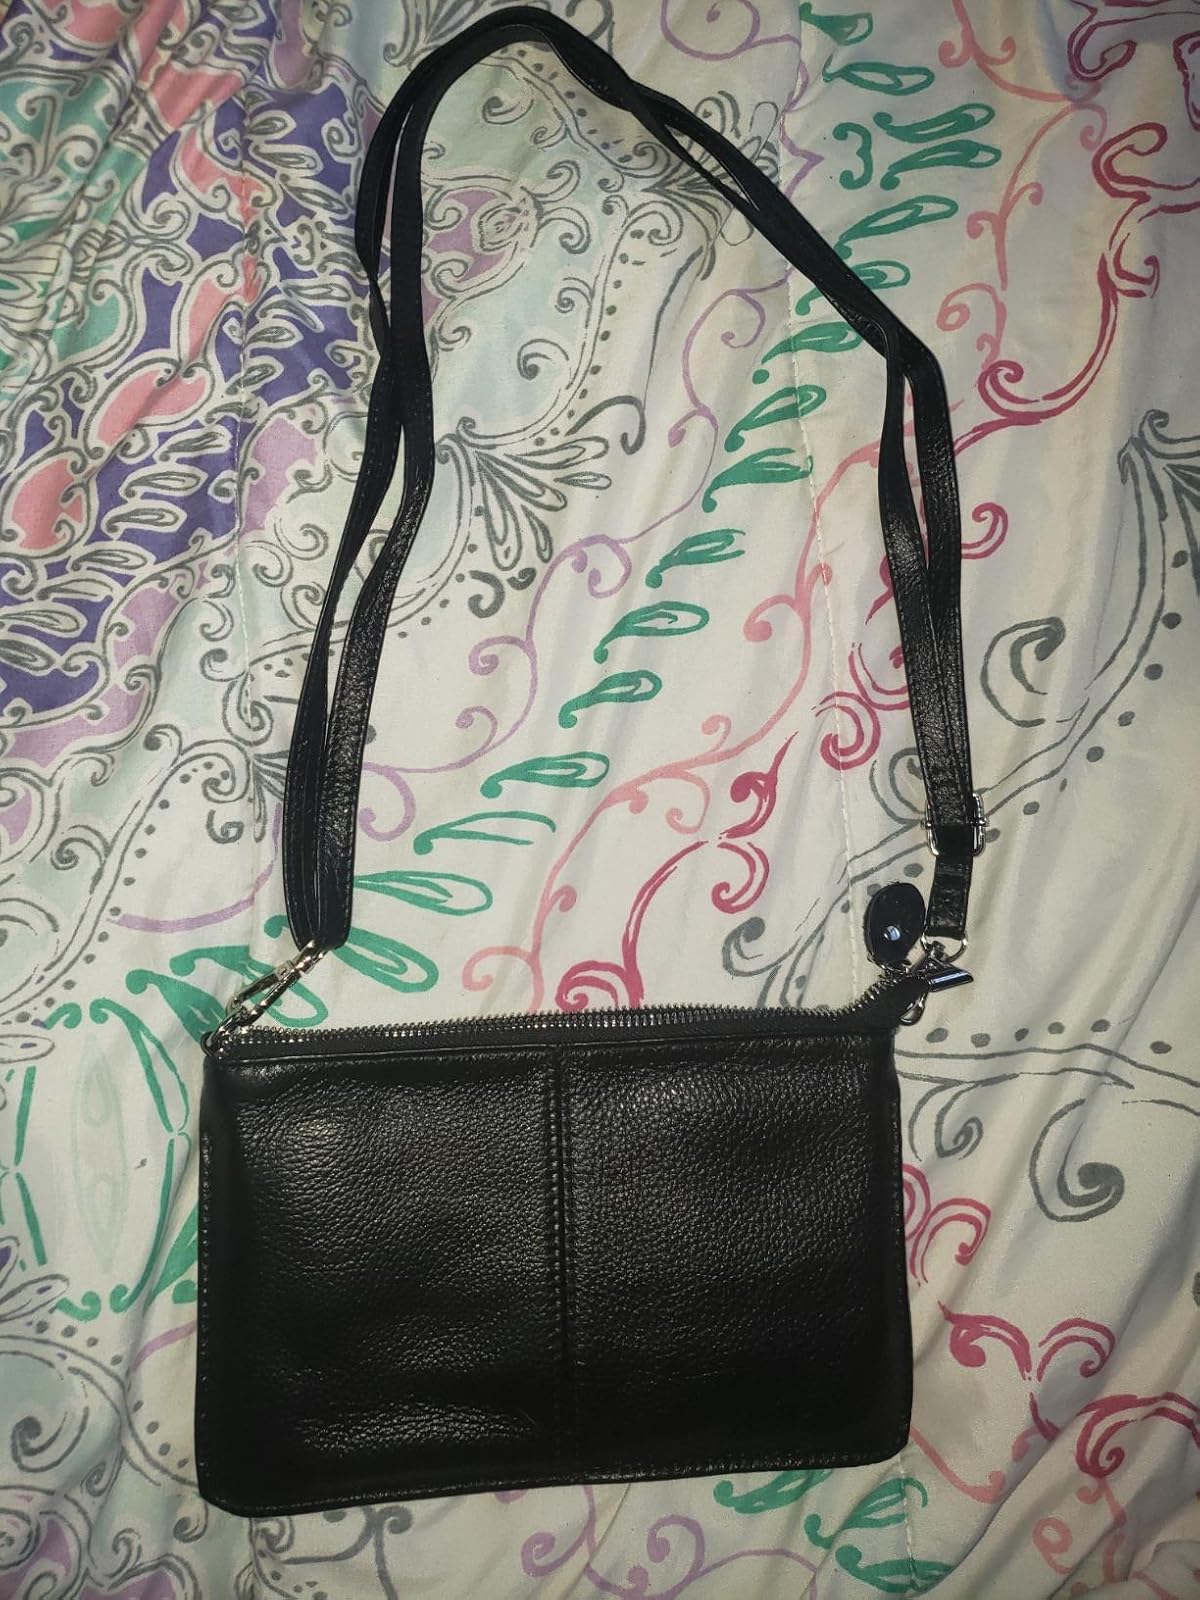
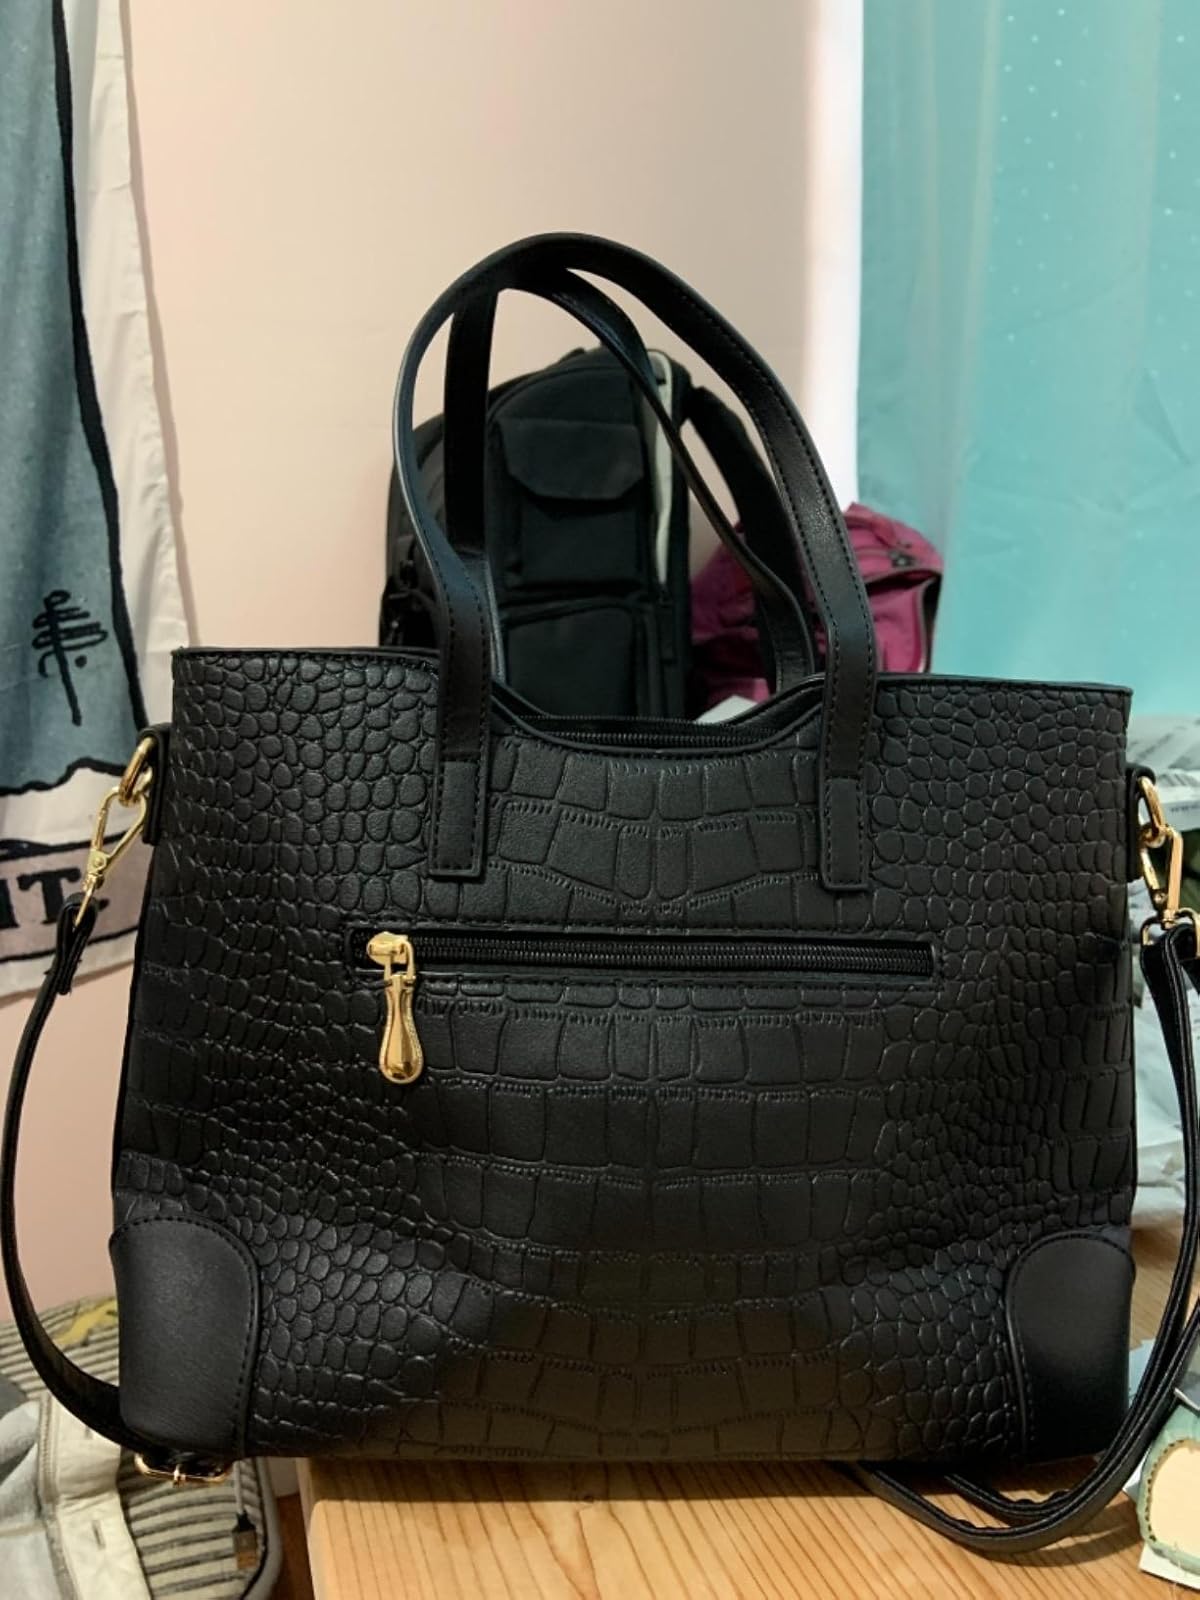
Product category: accessories_handbag
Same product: no